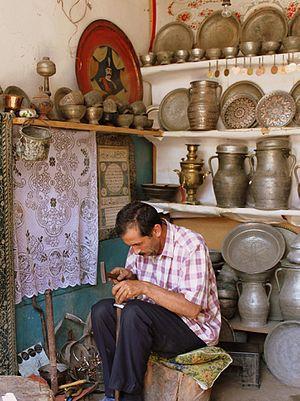
Le village de Lahidj se trouve dans la région d’Ismayilli de la République d’Azerbaïdjan, sur le versant sud de la chaîne de montagnes de Grand Caucase. Il se situe à 1211 m d'altitude, sur la rive gauche de Girdmantchay, au pied de la montagne de Niyal. Lahidj est une unité administrative d’autogestion et possède sa propre municipalité. La population est de 943 habitants en 2010.